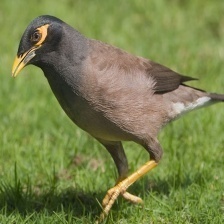
Species: MYNA
Scientific name: ACRIDOTHERES TRISTIS